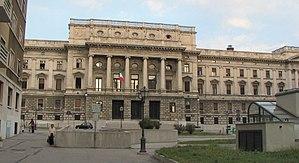
Le Palazzo di Giustizia est un bâtiment judiciaire de Trieste situé près du Foro Ulpiano.